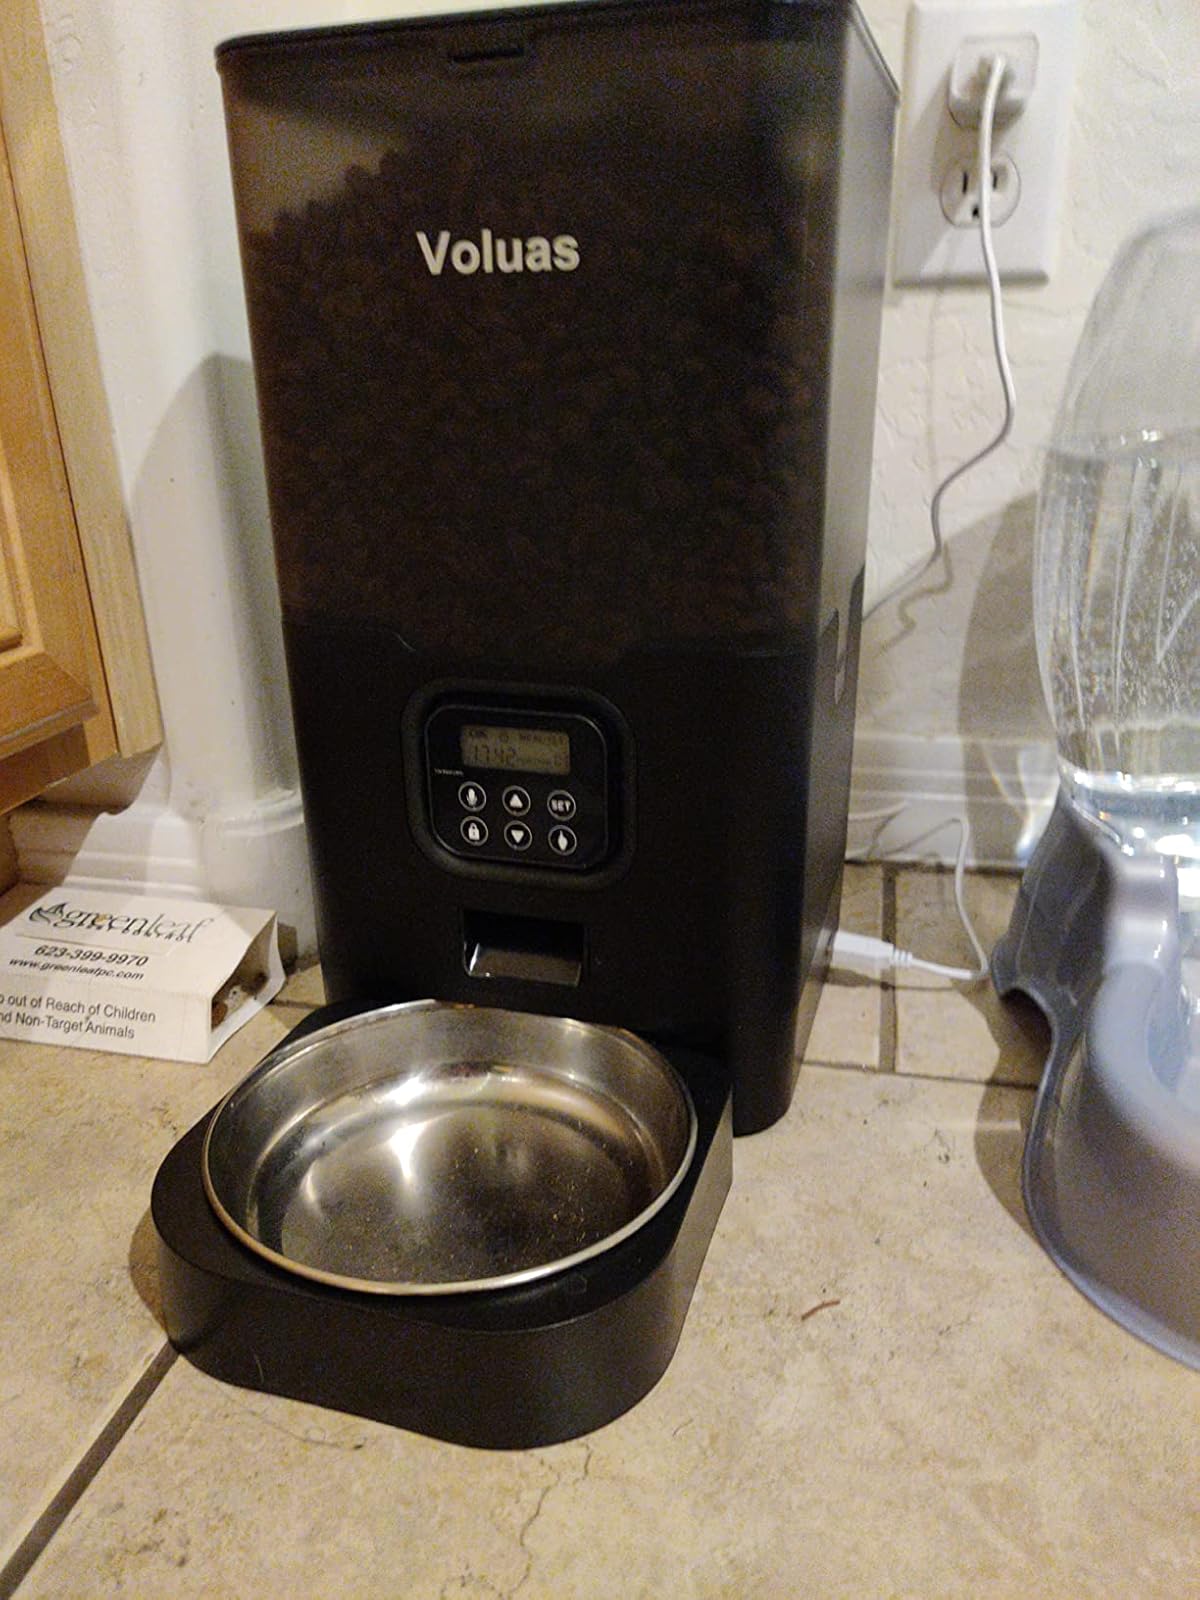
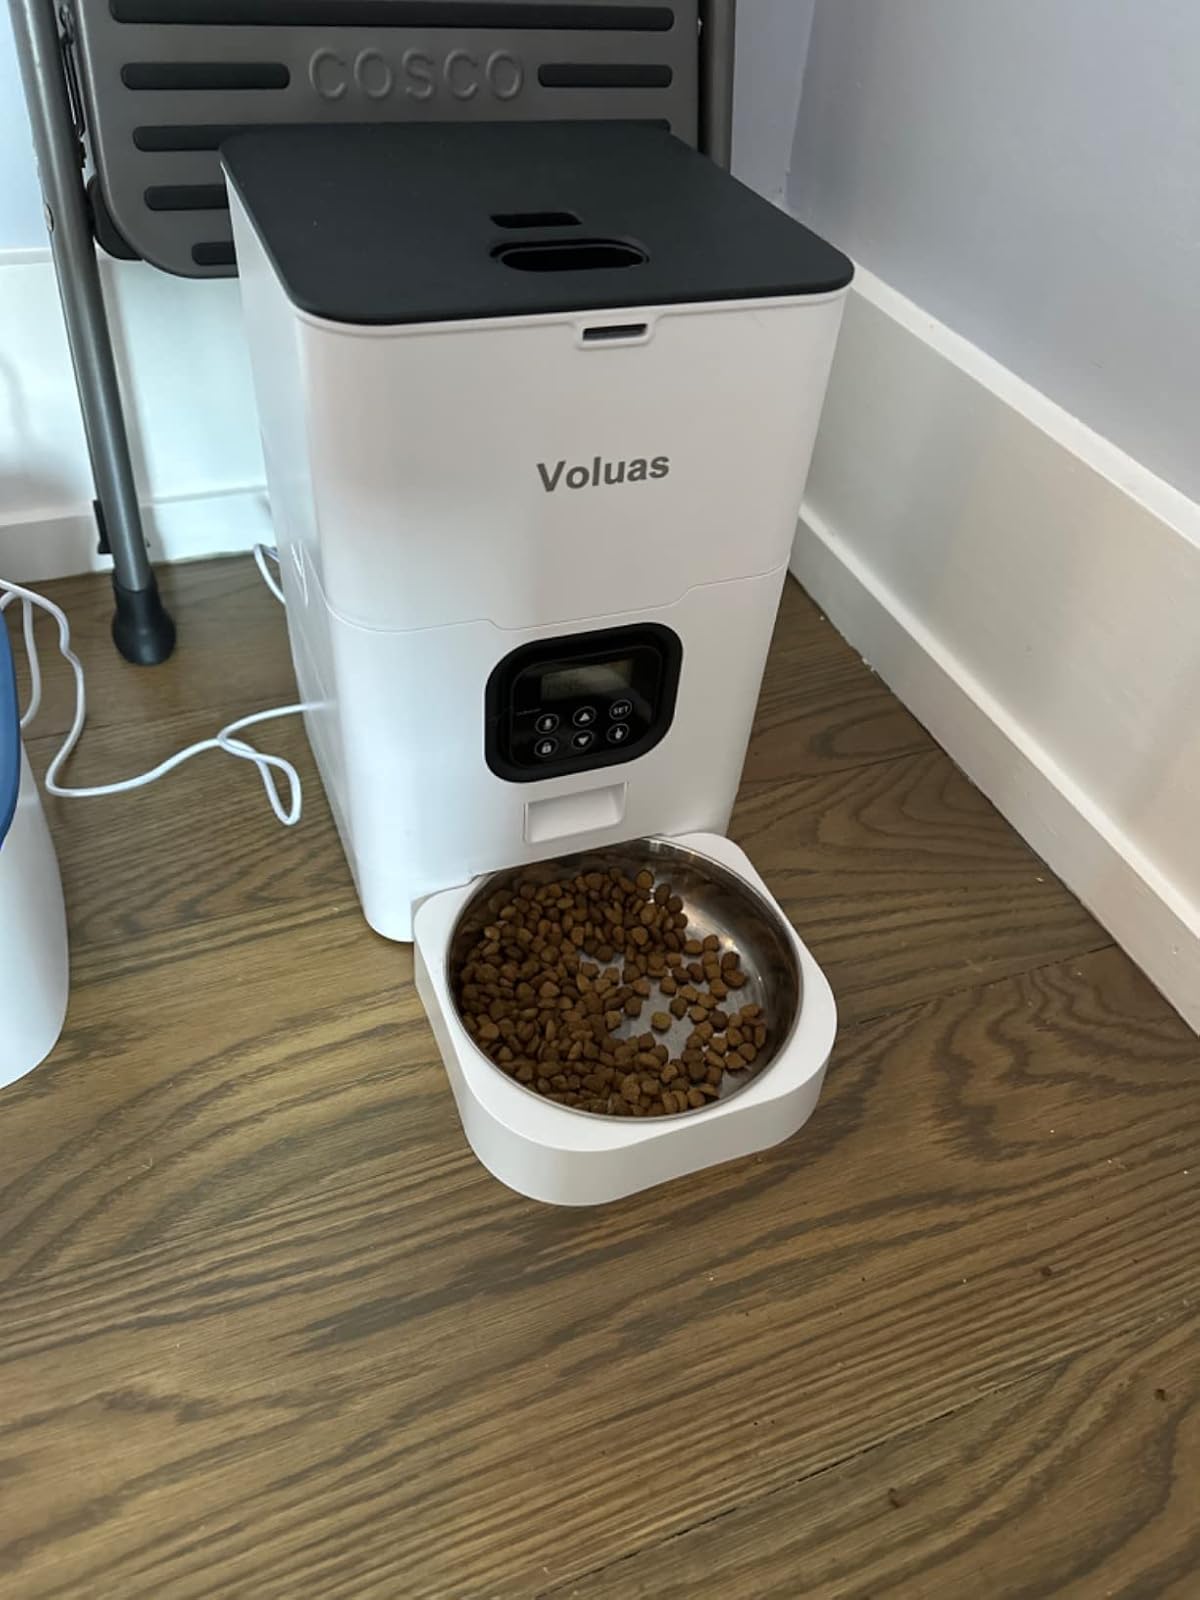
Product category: items_feeder
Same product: no